Johnny Firecloud

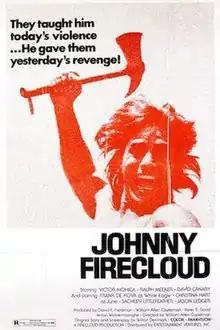
Theatrical release poster

Johnny Firecloud is a 1975 American exploitation horror thriller film directed by William Castleman and starring Victor Mohica, Ralph Meeker, and David Canary. Its plot follows a Native American who, after serving in the Vietnam War, returns to his New Mexico desert hometown to find it victimized by a domineering white rancher, and enacts revenge.